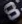
Number: 8